Jessica Simpson

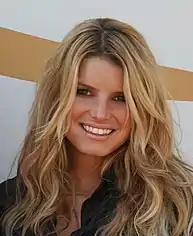
Simpson in June 2008

Simpson released her third studio album, "In This Skin" on August 19, 2003. It was released the day that "Newlyweds: Nick and Jessica" premiered, with the show serving as a promotional tool for the record. "In This Skin" debuted at number ten on the "Billboard" 200, selling 64,000 copies in its first week of release. The album's opening numbers served as the lowest of Simpson's career at the time, and by December 2003 had sold over 565,000 copies in the United States. Simpson released "With You" as the second single from the album in October. The single became a hit, reaching the top twenty of the "Billboard" Hot 100 and topping the Mainstream Top 40 chart based on radio airplay. Simpson appeared in the halftime show of the Super Bowl XXXVIII. She recorded new material for a re-release of "In This Skin", which was released in March 2004. The re-release aided in album sales dramatically; "In This Skin" went on to sell three million copies in the United States. In 2004 "Take My Breath Away" and "Angels" were released as singles from the re-release.